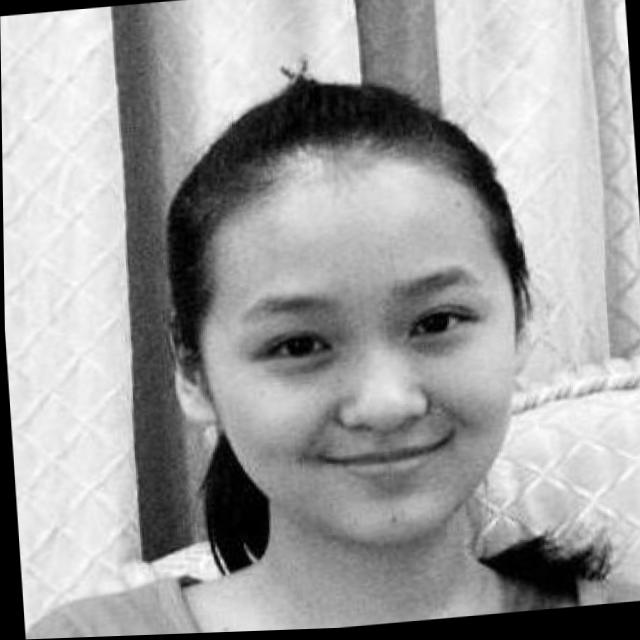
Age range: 13-20